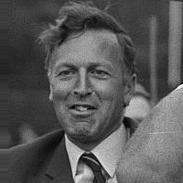
Age: 26